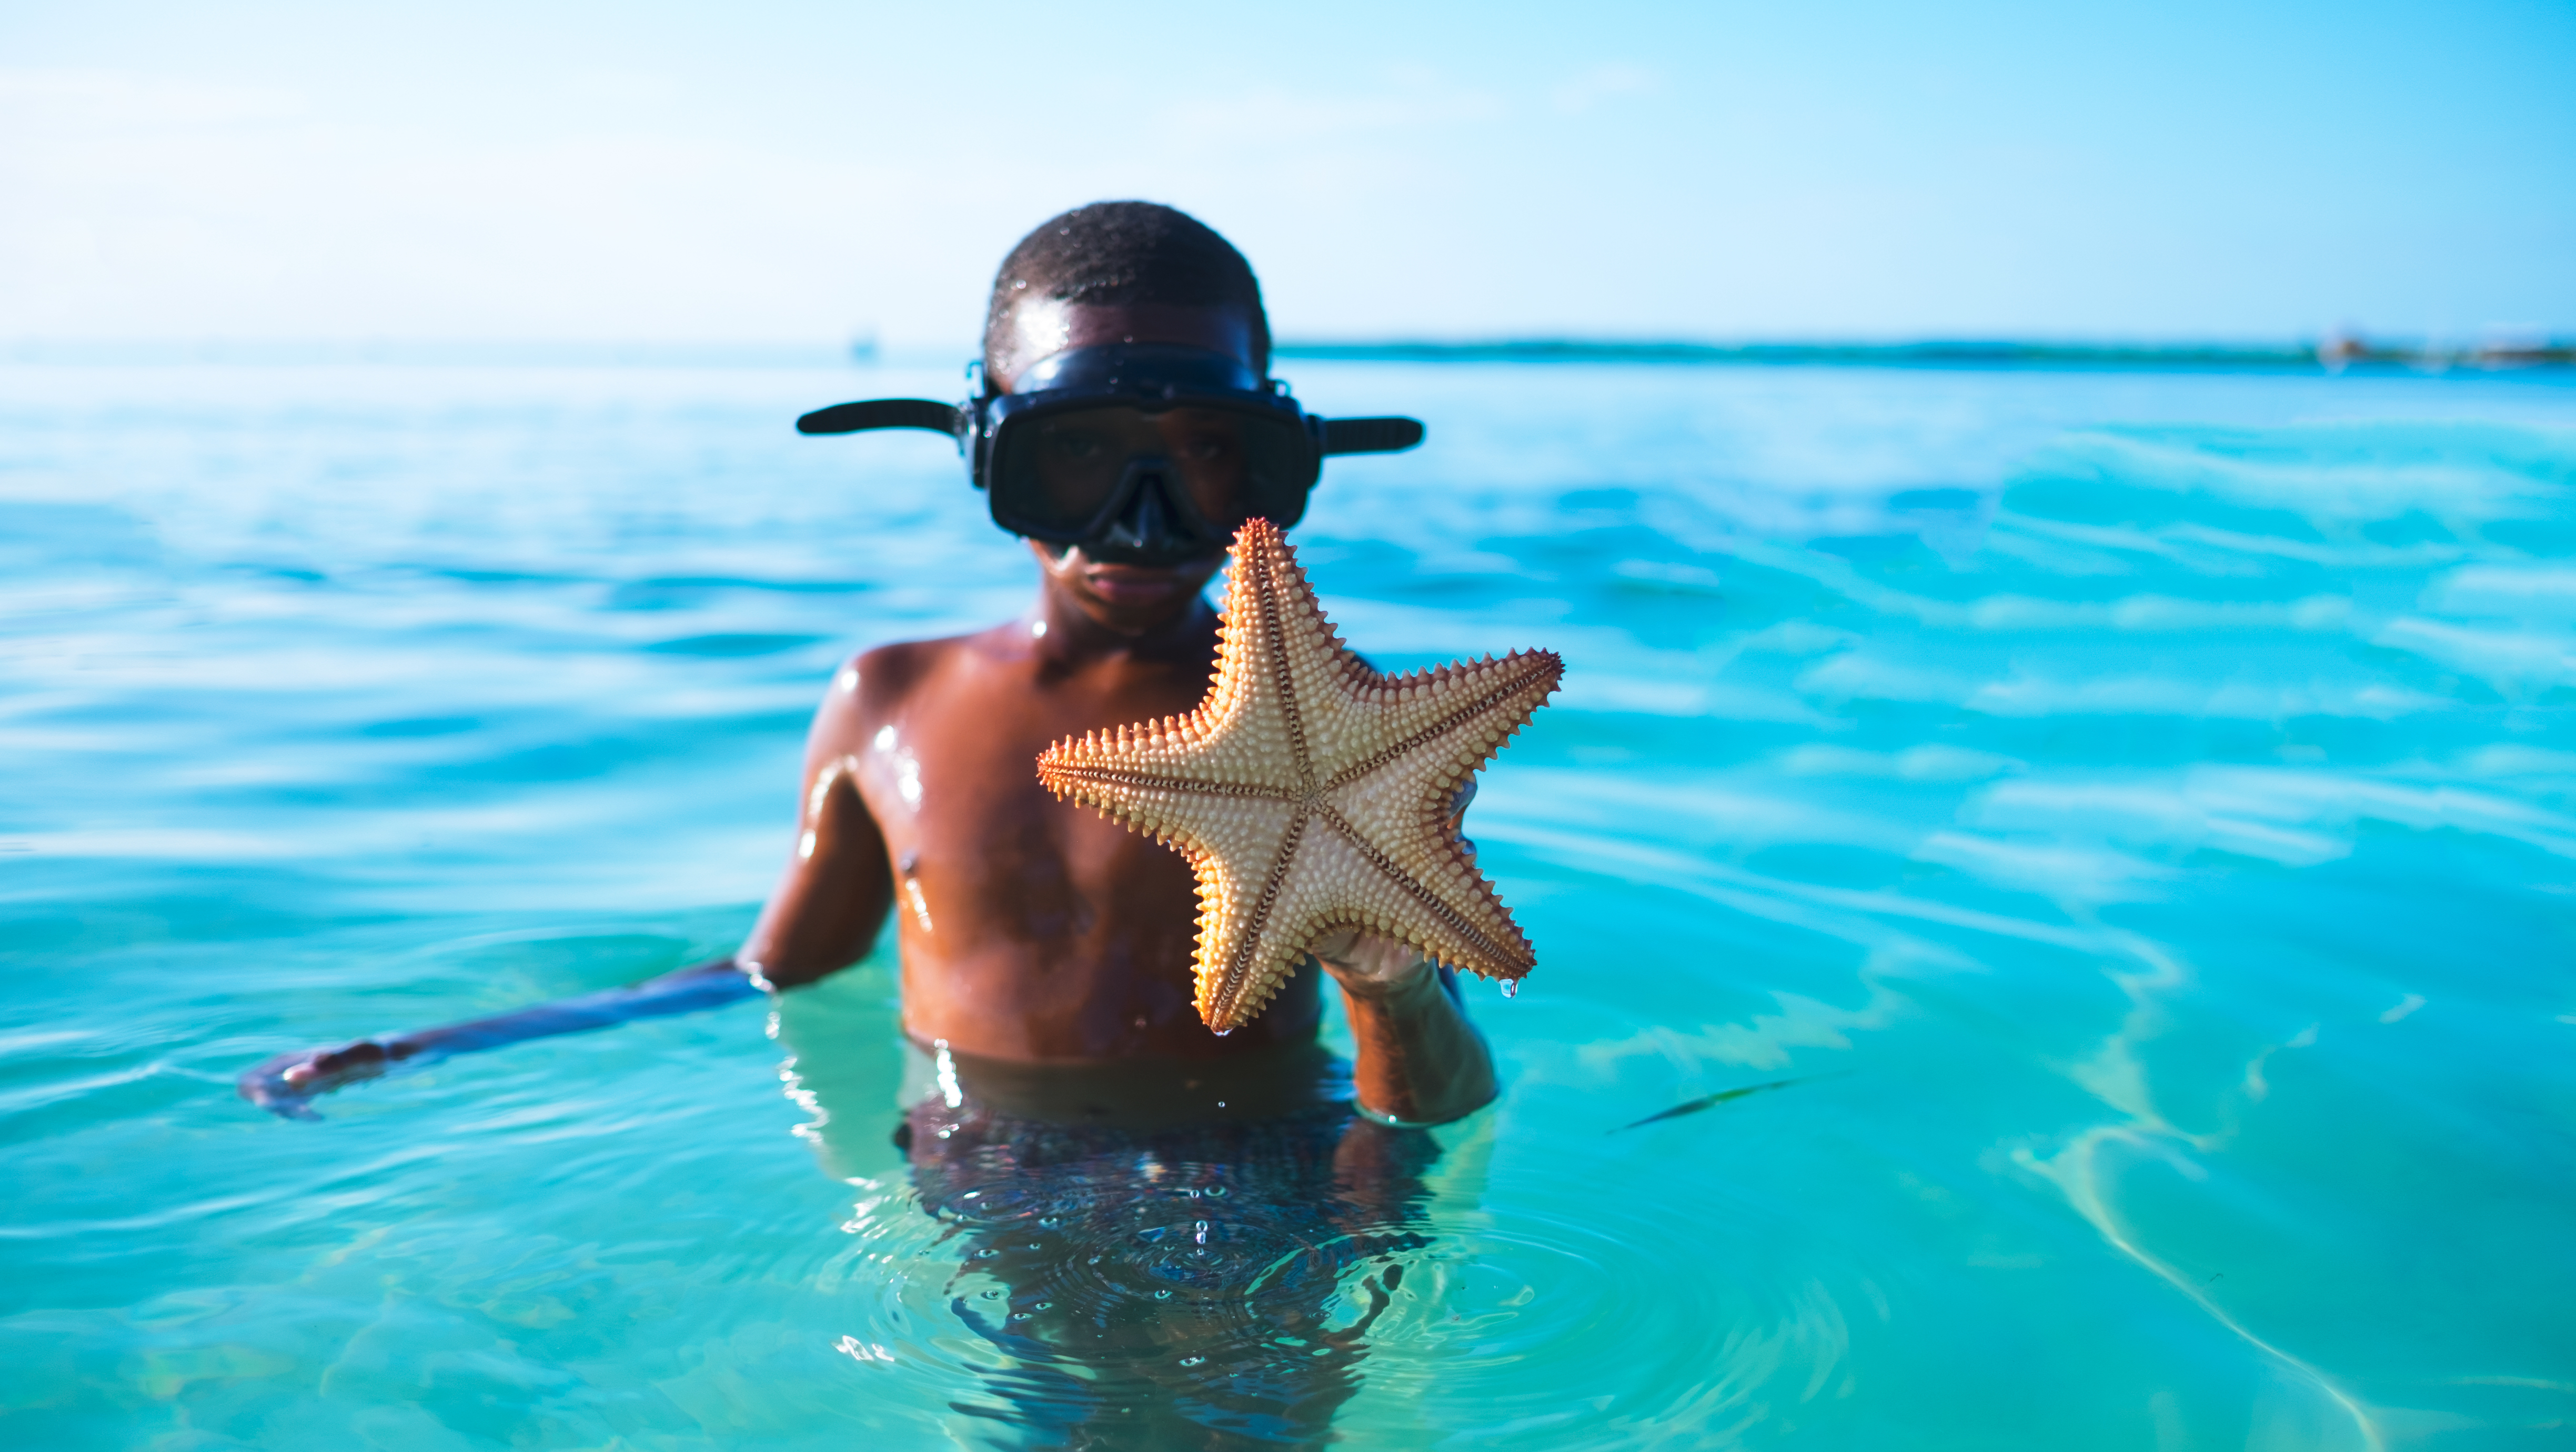
sea, water, ocean, vacation, underwater, blue, fish, swimming